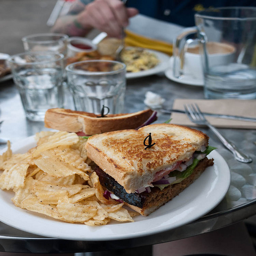
A sandwich on toast with potato chips on the side.
Two halves of a sandwich and a pile of potato chips on a plate.
A plate that has sandwiches and chips on it.
a plate that has a sandwich and some chips
A plate that has a sandwich and some potato chips on it.